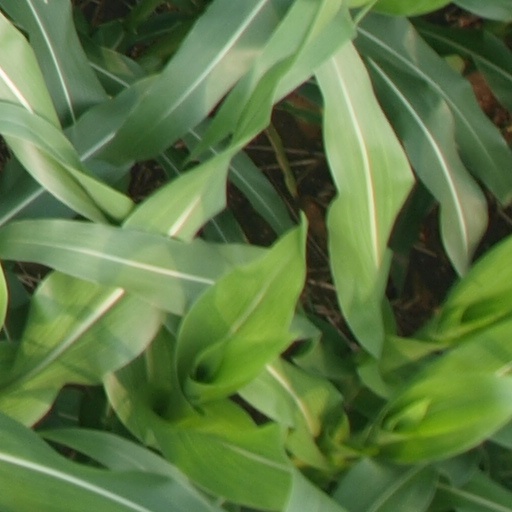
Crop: maize; corn